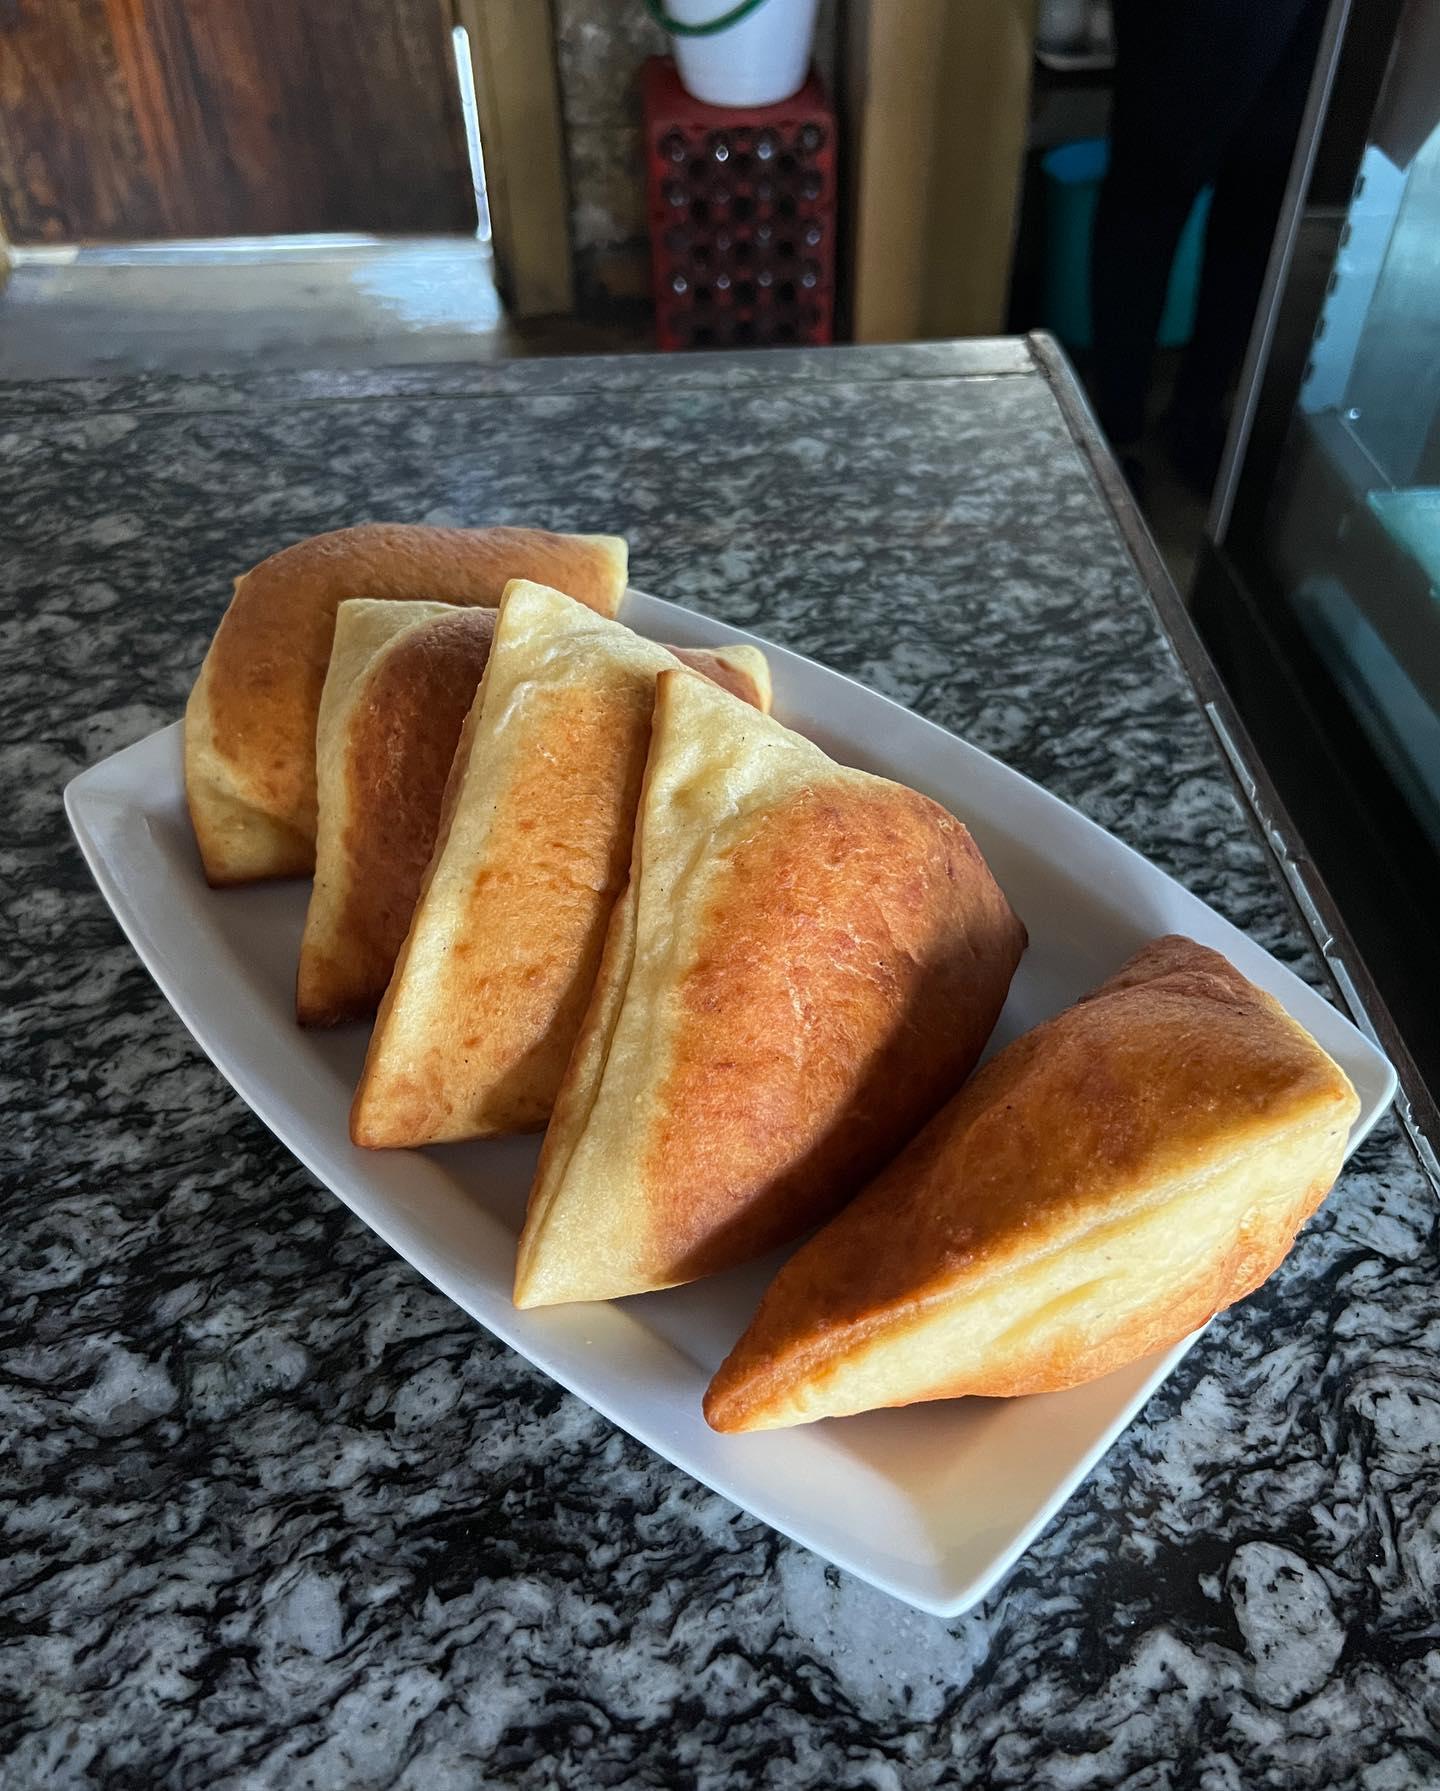
Sahani nyeupe yenye maandazi matano yaliyopikwa vizuri, yamepangwa kwa mstari wima juu ya uso wa saruji uliosawazishwa. Nyuma yake ndoo nyeupe imeshikizwa juu ya kreti ya soda na pembeni ndoo ya samawati ipo sakafuni.